Pilot (Hawaii Five-0)

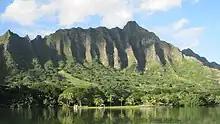
The scenes in the cold open were some of the last scenes to be shot and took place at Kualoa Ranch over the course of three days.

The tenth and eleventh filming days were spent shooting the scenes of McGarrett and Danny assaulting Hesse's freighter. The fight scene between McGarrett and Hesse were shot with the portraying actors. Stunt doubles were on hand, but the production staff found they were not needed in the fight scenes until both characters fell into a boat below or the sea. The first "Book 'em, Danno" line was filmed several times as the staff wanted to pick out the right version. Some of the last scenes to be shot were the cold open scenes. Three days were spent on those scenes, and were filmed at Kualoa Ranch. In one scene of the episode, McGarrett goes to the garage of his father's house and unravels a Mercury Marquis. The car was in fact used on the original show and was on loan to the production staff by its owner, who was the stand-in for Jack Lord, who played the original McGarrett.